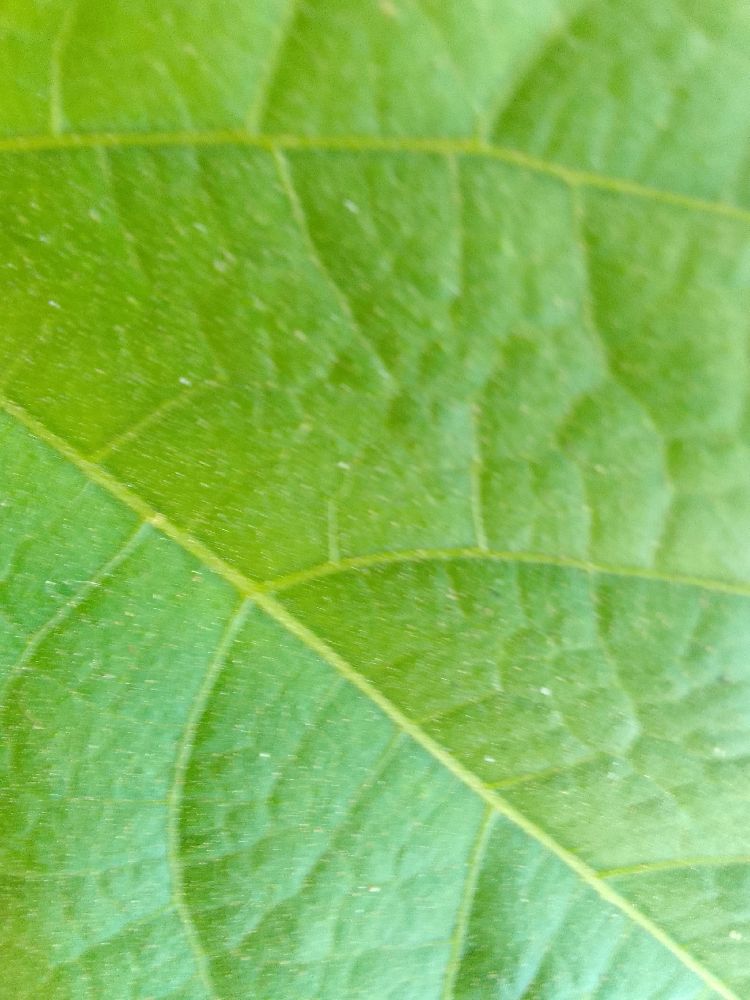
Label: healthy